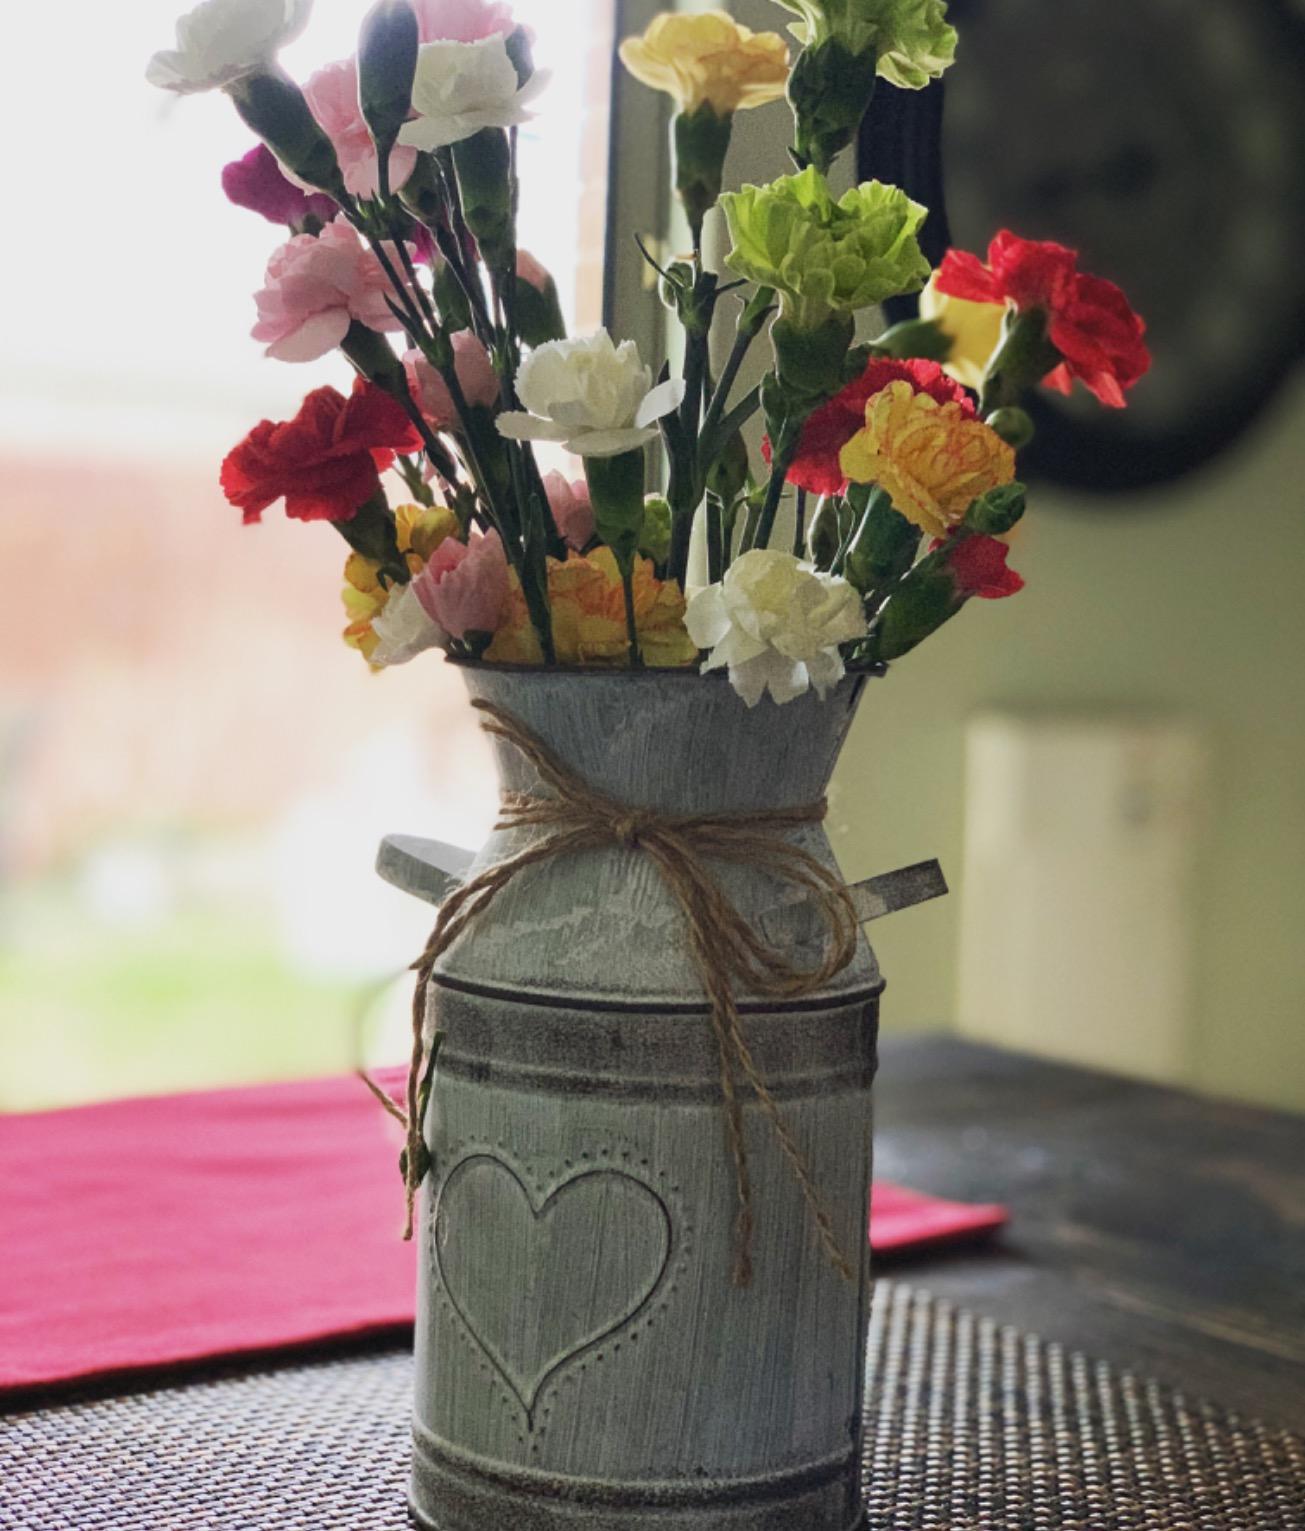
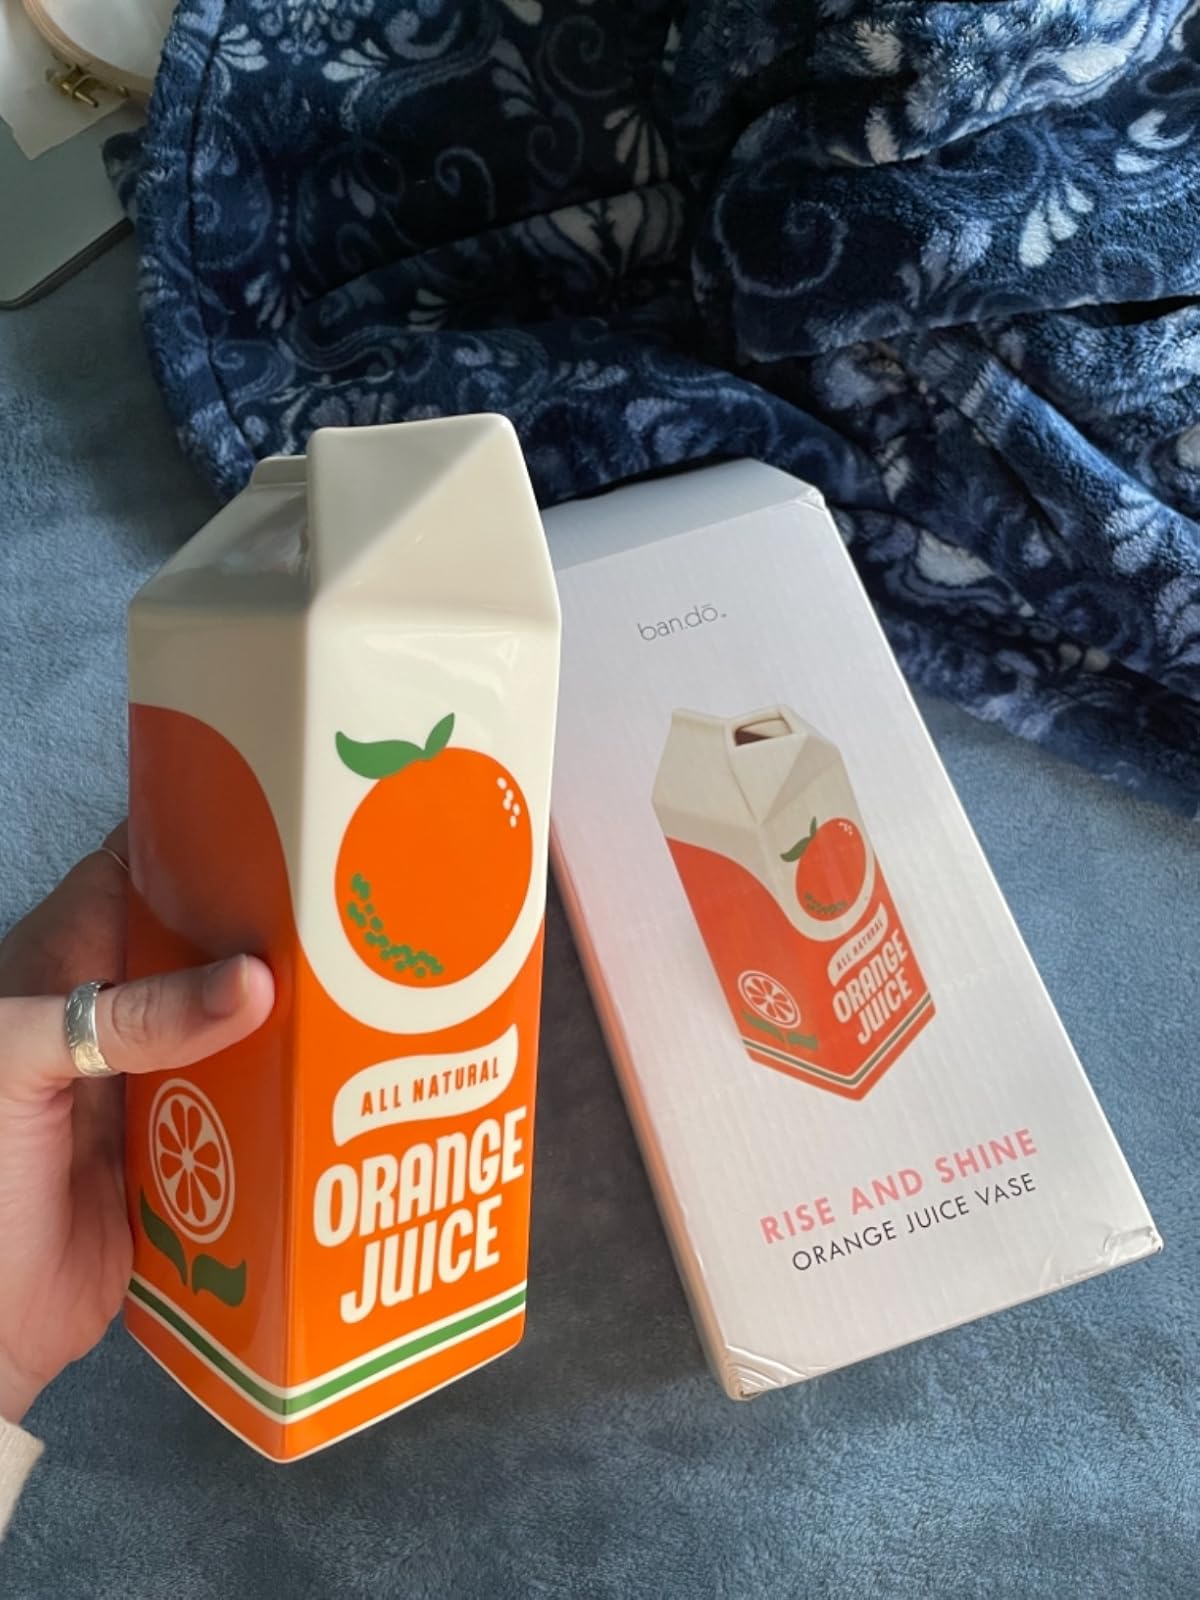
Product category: vase
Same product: no